Francis Trevelyan Buckland

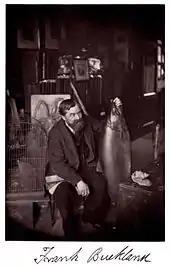
Buckland in later life

Buckland was a pioneer of zoöphagy: his favourite research was eating the animal kingdom. This habit he learnt from his father, whose residence, the Deanery, offered such rare delights as mice in batter, squirrel pie, horse's tongue and ostrich. After the ""Eland Dinner"" in 1859 at the London Tavern, organised by Richard Owen, Buckland set up the Acclimatization Society to further the search for new food. Buckland spoke about the introduction of the turkey, musk-duck and pheasant in the sixteenth, seventeenth and eighteenth century respectively and that it was a pity that the same monotonous food was being eaten in the heyday of Queen Victoria's reign. In 1862 a hundred guests at Willis' Rooms sampled Japanese sea slug (= sea cucumber, probably), kangaroo, guan, curassow and Honduras turkey. This was really quite a modest menu, though Buckland had his eye on capybara for the future. Buckland's home, 37 Albany Street, London, was famous for its menagerie and its varied menus, including, at times, boiled elephant trunk, rhinoceros pie, porpoise heads, and stewed mole.